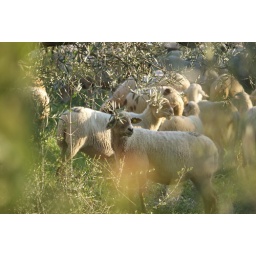
Sheep grazing in the field next to our house